Marlon (TV series)

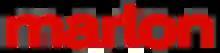

Marlon is an American television sitcom that stars Marlon Wayans, Essence Atkins, Notlim Taylor, Amir O'Neil, Bresha Webb, and Diallo Riddle. On May 13, 2016, it was ordered to series. The series premiered on August 16, 2017, on NBC.